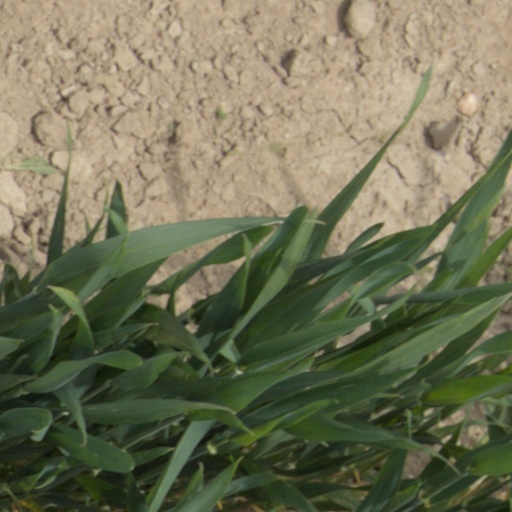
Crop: wheat